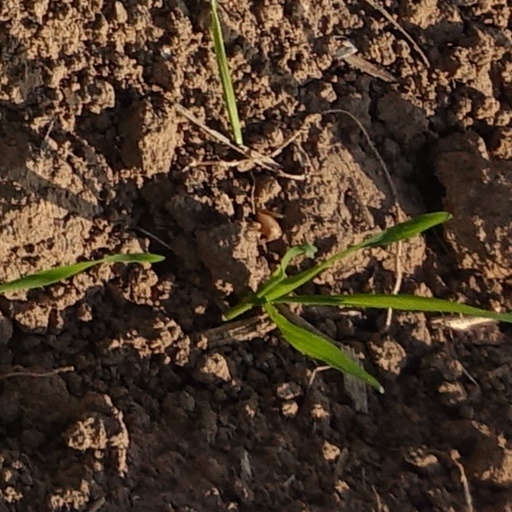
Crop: wheat